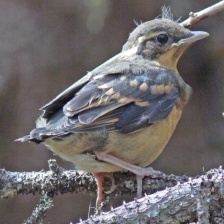
Species: VARIED THRUSH
Scientific name: IXOREUS NAEVIUS